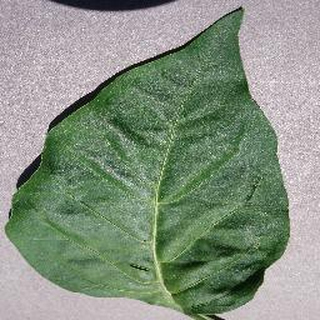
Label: healthy_bell_pepper